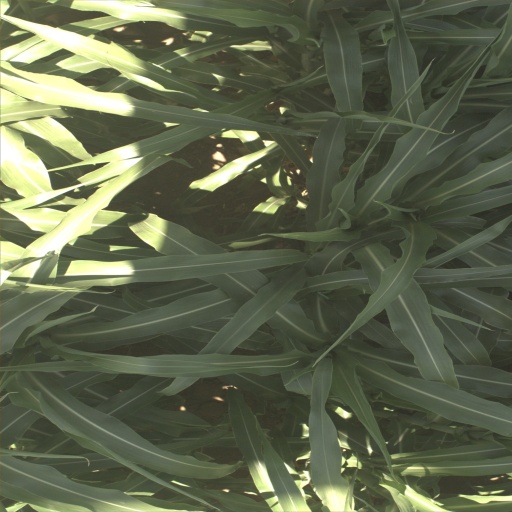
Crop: sorghum